Jesuits

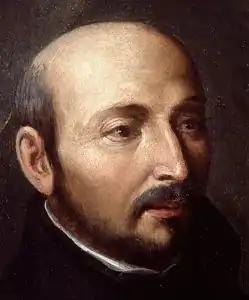
Ignatius of Loyola, the founder of the Jesuits

Ignatius of Loyola, a Basque nobleman from the Pyrenees area of northern Spain, founded the society after discerning his spiritual vocation while recovering from a wound sustained in the Battle of Pamplona.